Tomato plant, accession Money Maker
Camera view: vertical (180 deg); turntable rotation: 120 degrees
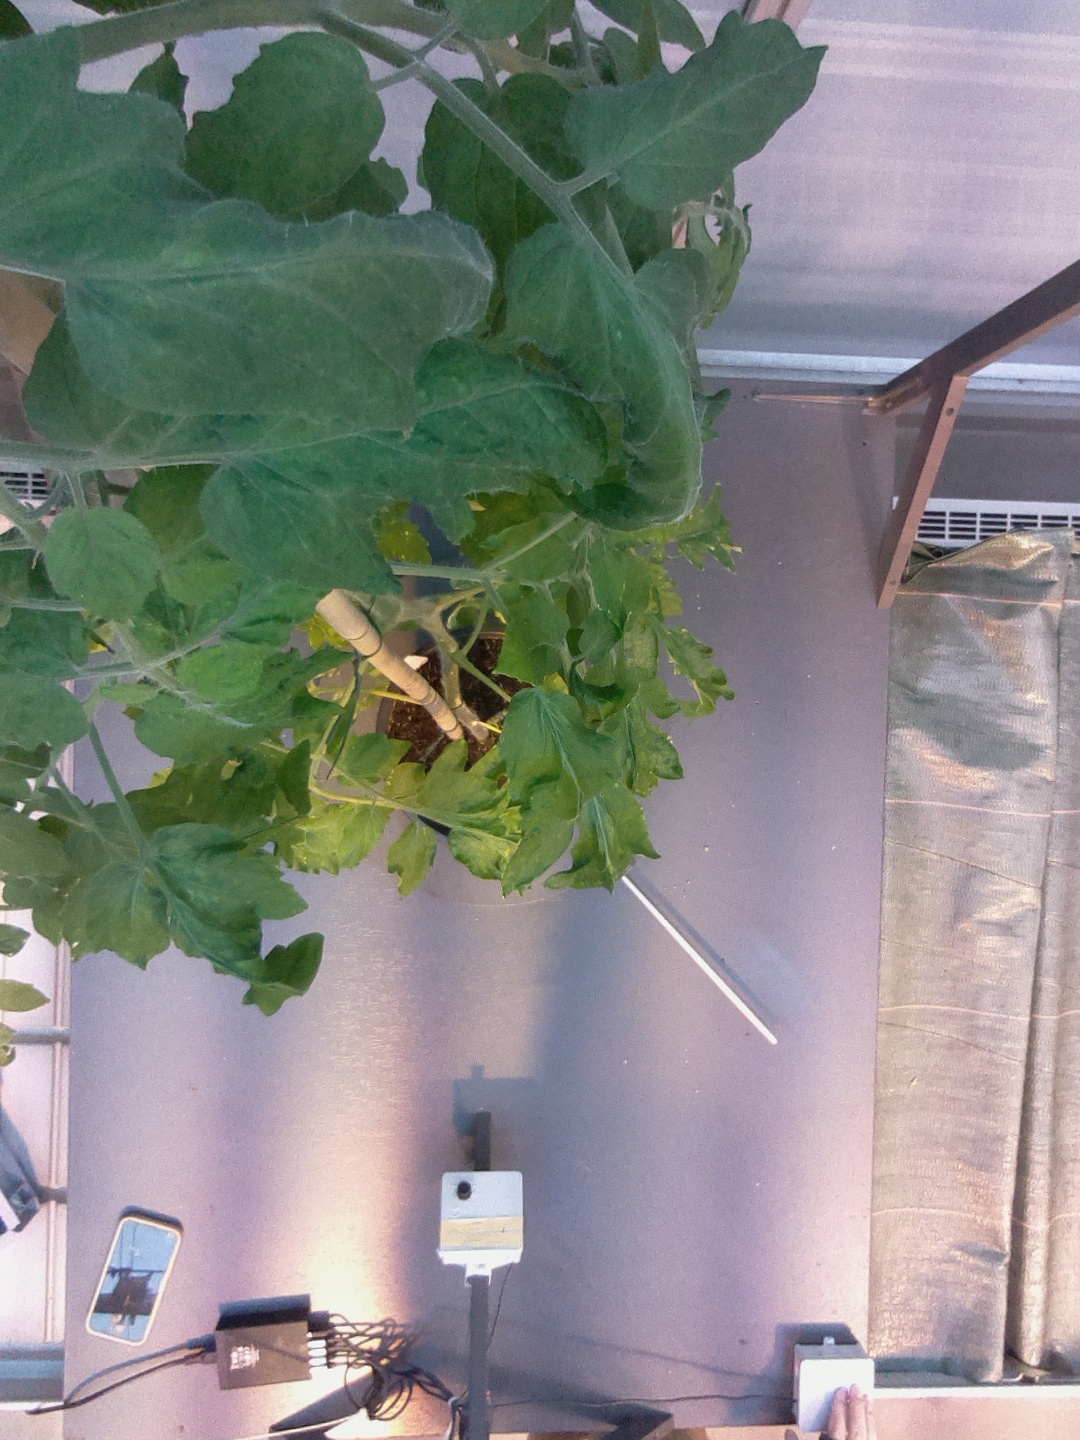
BBCH growth stage 64: 40%-50% of flowers open